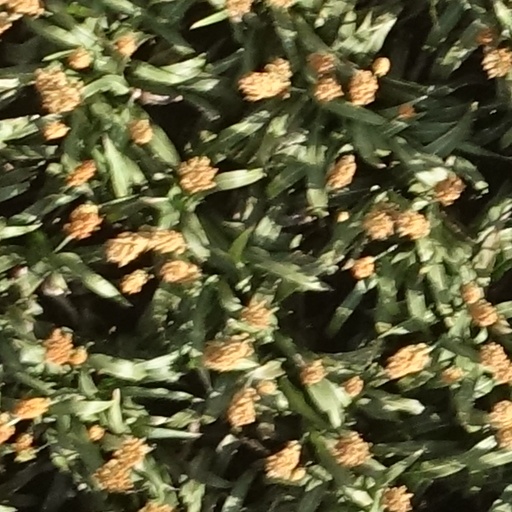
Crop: sorghum